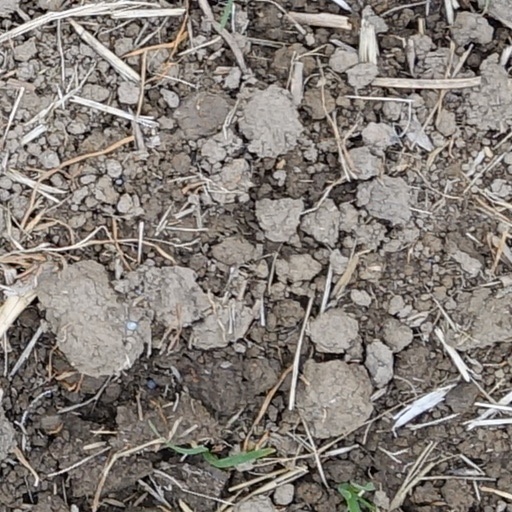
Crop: wheat